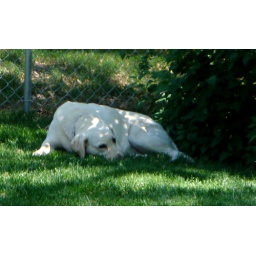
My baby Daisy sleeping in one of her favorite spots-near the Lilac tree